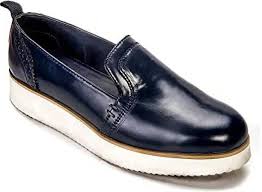
Label: Boat